Sweet Caress

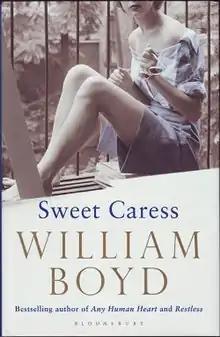
First edition

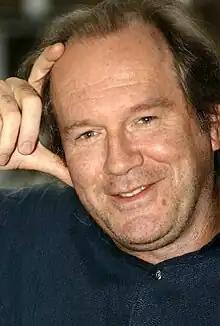
Boyd in 2009

Sweet Caress: The Many Lives of Amory Clay is a novel by William Boyd, published by Bloomsbury in 2015. A fictional autobiography supposedly written by a woman, Amory Clay, born in 1908, it includes extracts from her diary, written on a Hebridean island in 1977, with flashbacks from her career as a photographer in London, Scotland, France, Germany, the United States, Mexico and Vietnam. The book also includes more than 70 photographs, collected by Boyd, most of which are attributed to her.